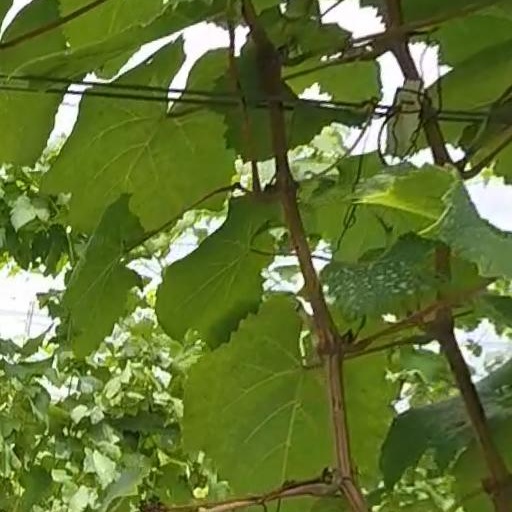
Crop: grape